Austronesian languages

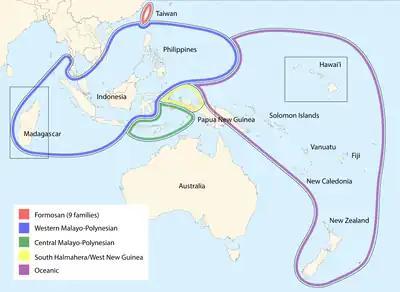
The distribution of the Austronesian languages, per Blust (1999). Western Malayo-Polynesian and Central Malayo-Polynesian are no longer accepted.

The internal structure of the Austronesian languages is complex. The family consists of many similar and closely related languages with large numbers of dialect continua, making it difficult to recognize boundaries between branches. The first major step towards high-order subgrouping was Dempwolff's recognition of the Oceanic subgroup (called "Melanesisch" by Dempwolff). The special position of the languages of Taiwan was first recognized by André-Georges Haudricourt (1965), who divided the Austronesian languages into three subgroups: Northern Austronesian (= Formosan), Eastern Austronesian (= Oceanic), and Western Austronesian (all remaining languages).